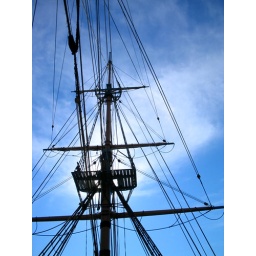
ship mast on the boat ride in disneyland